Ashley Judd

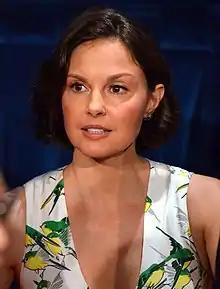
Judd at an ABC "Missing" event at The Paley Center in April 2012

Starting in 1991, Judd appeared as Ensign Robin Lefler, a Starfleet officer, in two episodes of "", "Darmok" and "". From 1991 to 1994, she had a recurring role as Reed, the daughter of Alex (Swoosie Kurtz), on the NBC drama "Sisters".